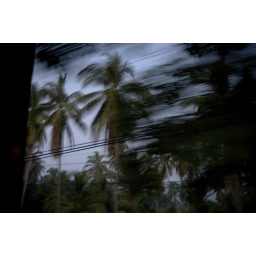
Crossing a palm tree forest in twilight.